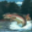
Label: trout